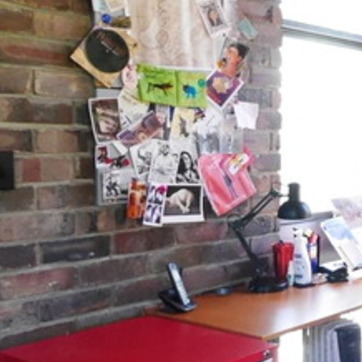
Material: paper